East Woodhay

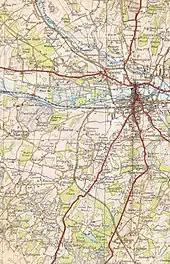
East Woodhay and Newbury, Ordnance Survey map of 1939

The name may possibly be from the Old English "Wudeuhege" or "Wudeugehaeg" meaning "Wood enclosure" (using artificial fences), or more likely from the earlier "widu" meaning "broad enclosure".